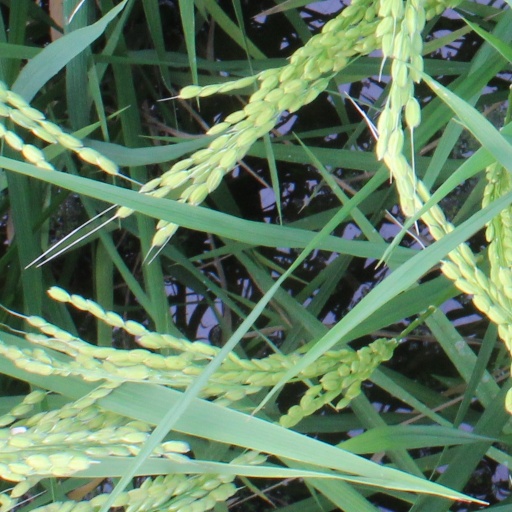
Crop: rice